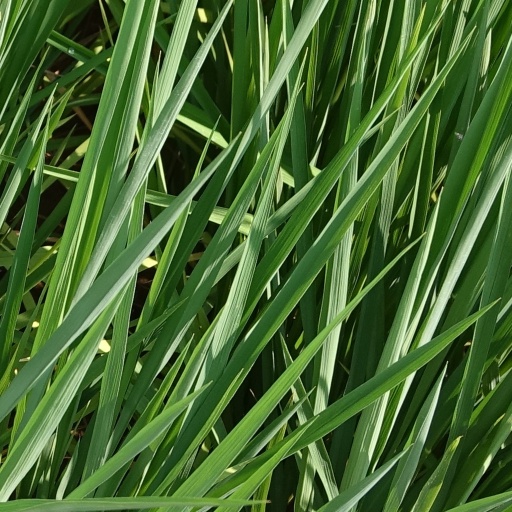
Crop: rice